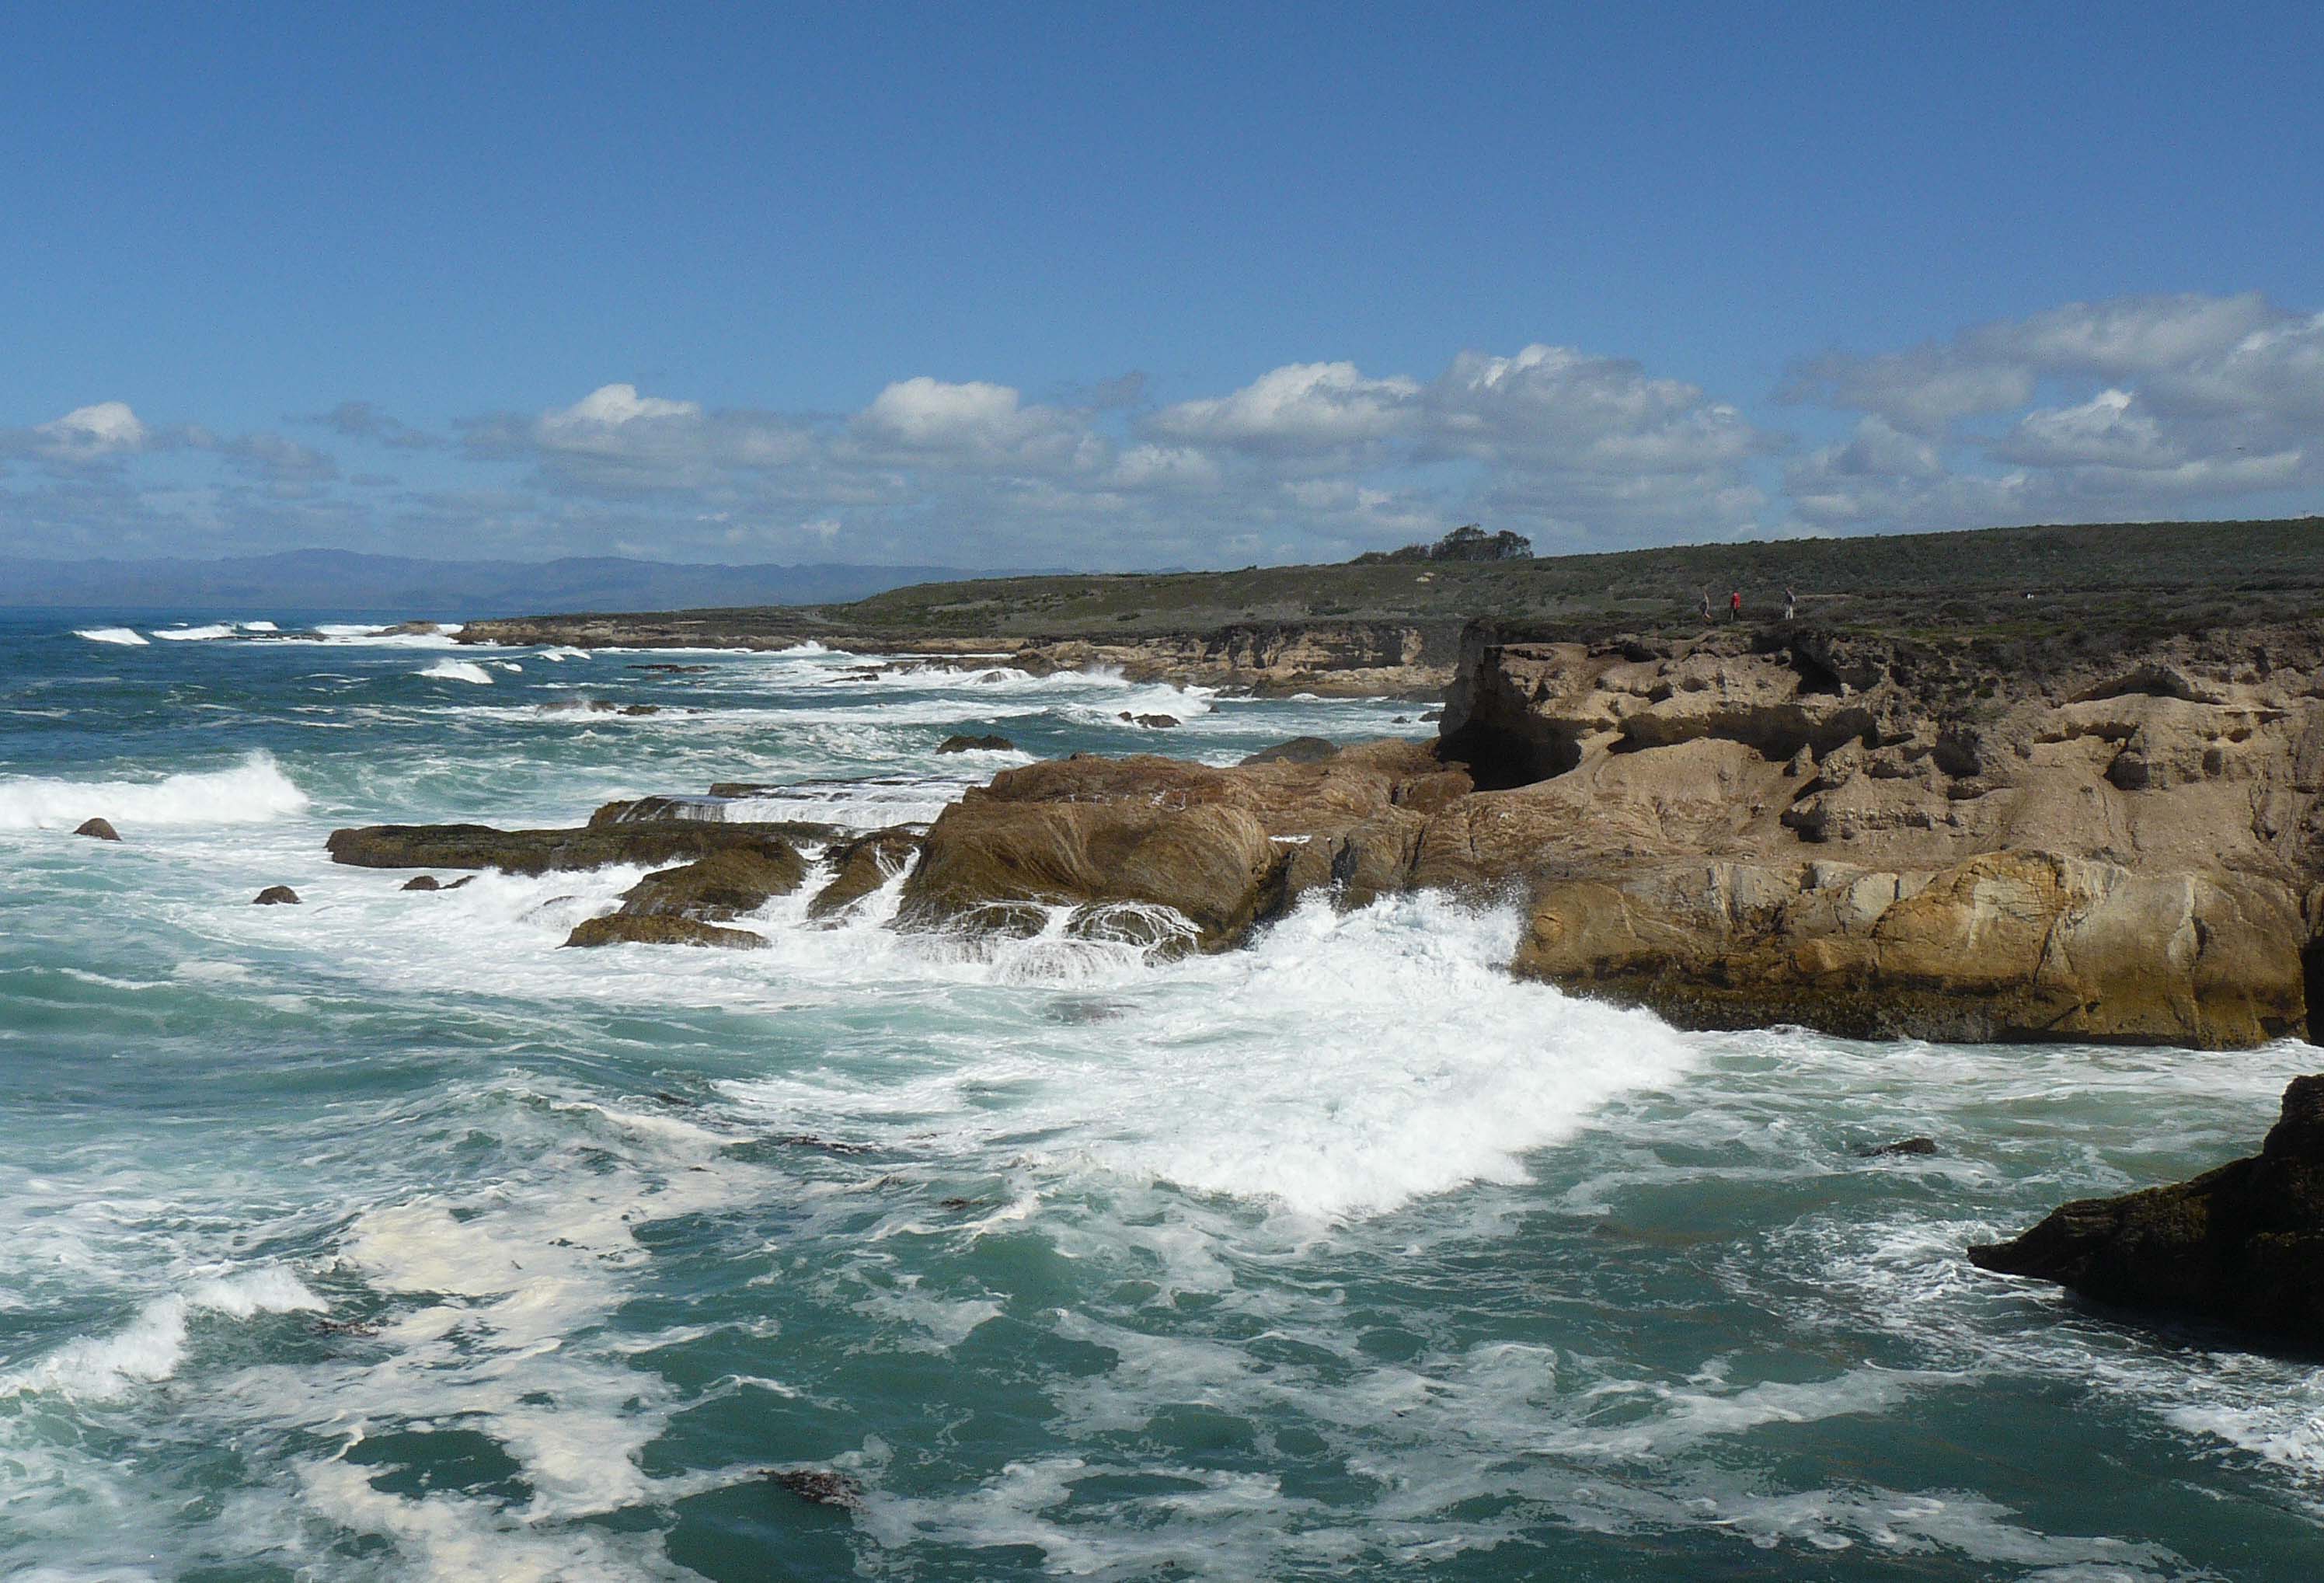
beach, sea, coast, rock, ocean, shore, wave, vacation, cliff, cove, bay, terrain, body of water, pacificocean, califcentralcoast, miguelitoshale, blufftrail, califstateparks, cape, islet, landform, sceniccoastline, califstateparktrails, shaleformations, wind wave